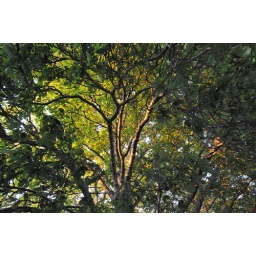
Bright sunlight in the upper branches of a horse chestnut tree